Insulated shipping container

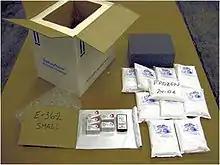
Shipment of vaccine: PUR insulated box, gel packs, temperature monitor

A variety of constructions have been developed. An insulated shipping container might be constructed of: